Fritz Umgelter

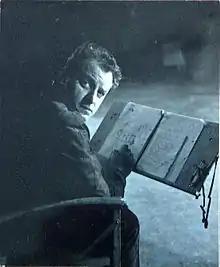
Umgelter in the early 1960s

Fritz Umgelter (18 August 1922 – 9 May 1981) was a German television director, television writer, and film director.